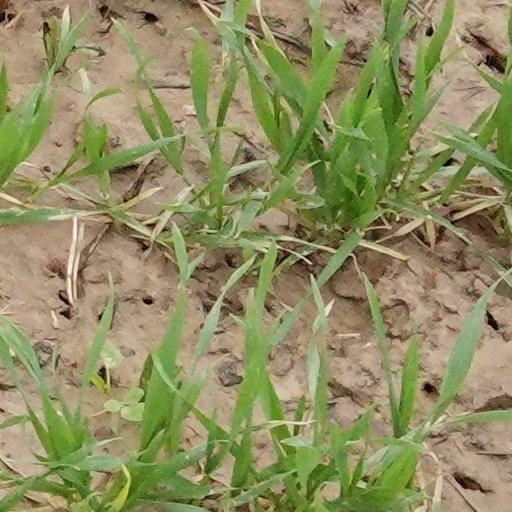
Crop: wheat